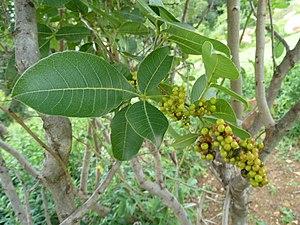
Le Soutpansberg, est une chaîne de montagnes localisée à l'extrême nord de l'Afrique du Sud, dans le district de Vhembe, situé dans la province du Limpopo. Elle doit son nom à un désert de sel, Letshoyang en langue venda, situé à son extrémité ouest. Son extrémité opposée rejoint la réserve de Matikwa, 170 km à l'est. La chaîne, dans son ensemble, n'a originellement pas de nom en langue venda laquelle propose, en revanche, des dénominations pour ses composantes, Dzanani, Songwosi, etc. Plus tard, elle est désignée, en venda, par le terme Tha vhani ya muno, qui signifie « montagne de sel ».